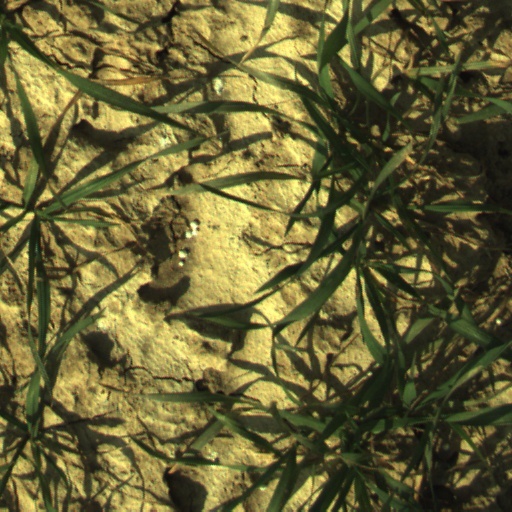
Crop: wheat